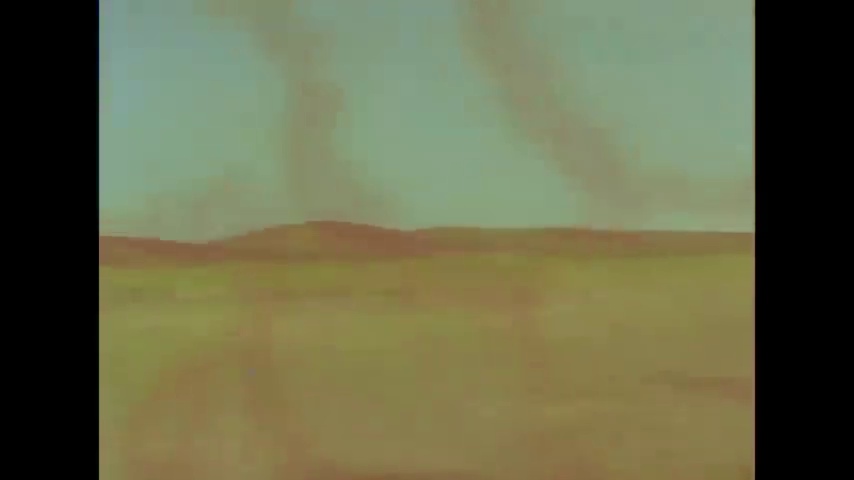
Portrait style: Cartoon Portrait